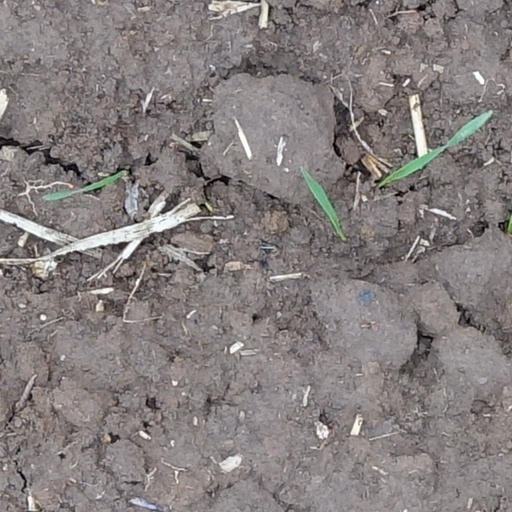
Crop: wheat